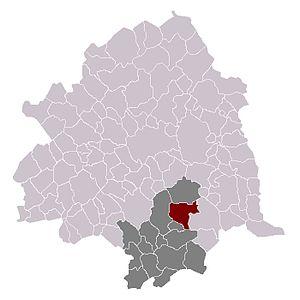
Ennevelin dans son canton et son arrondissement
Ennevelin est une commune française, située dans le département du Nord en région Hauts-de-France.